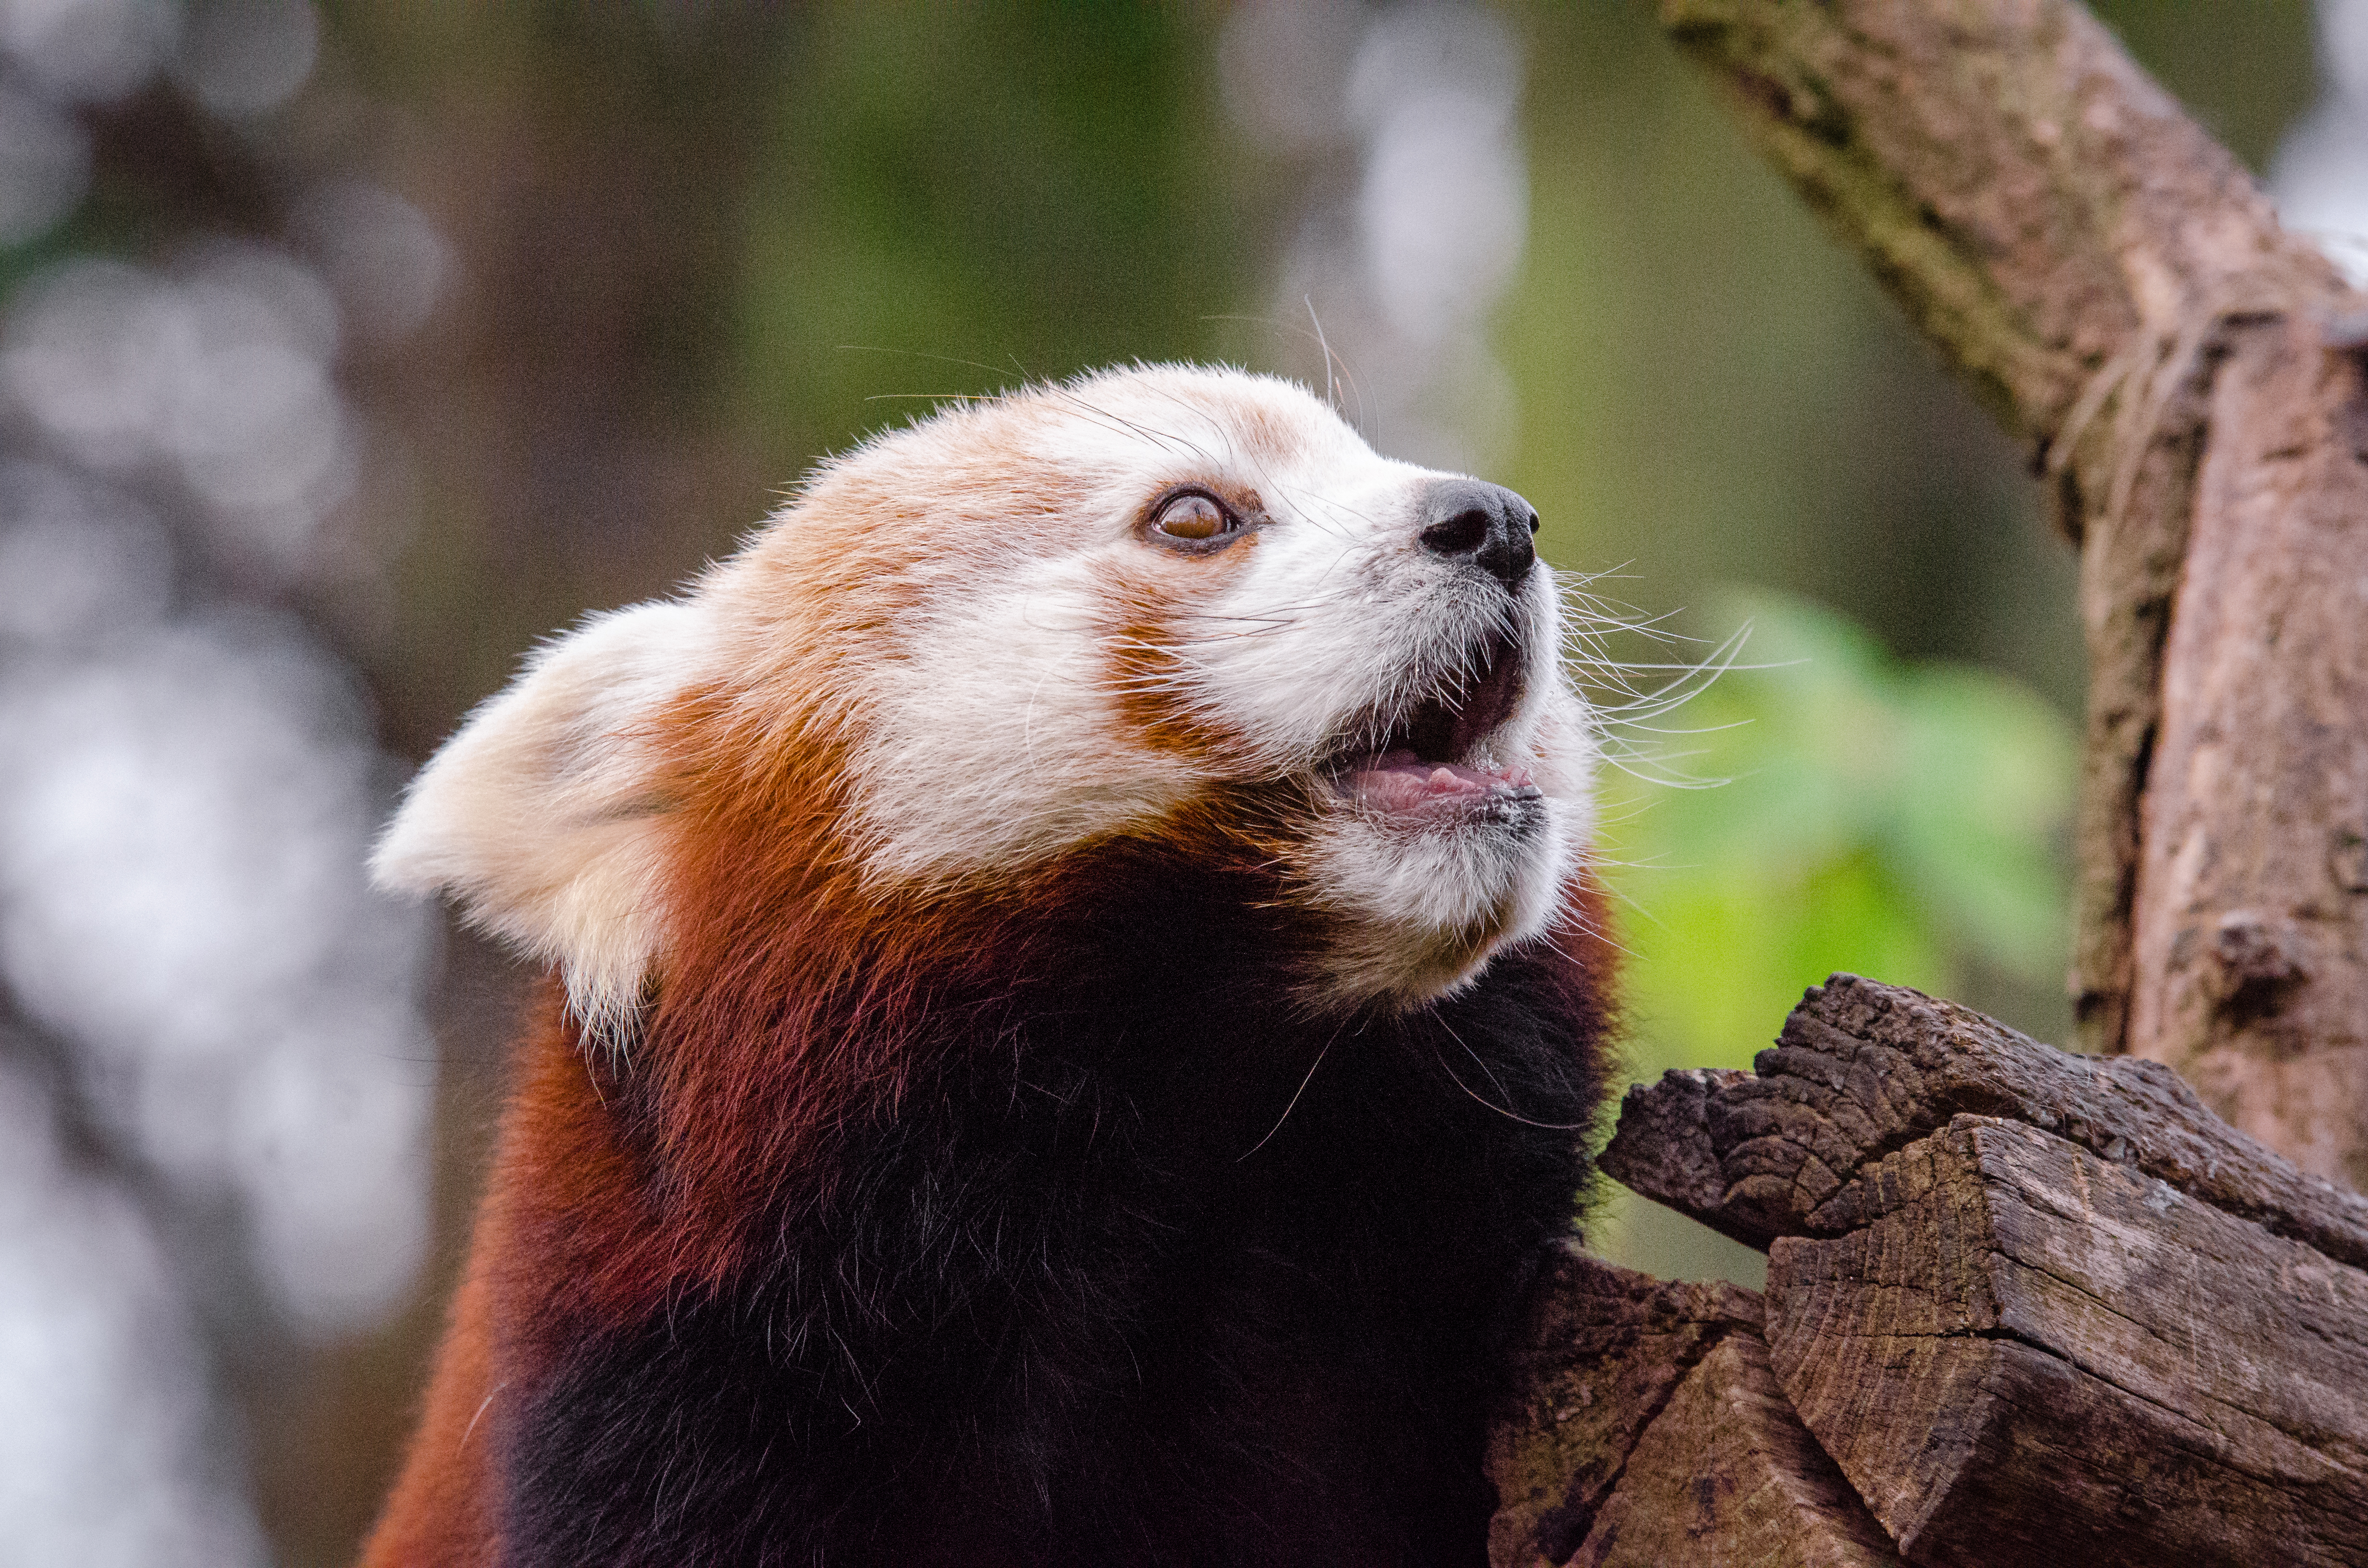
tree, nature, bokeh, blur, field, vintage, sweet, feet, animal, cute, female, wildlife, zoo, fur, orange, young, spring, green, high, red, foot, mammal, nikon, fauna, red panda, panda, 2015, face, nose, whiskers, paw, tail, animals, ears, endangered, vertebrate, germany, deutschland, natur, paws, tier, depth, iso, depthoffield, fell, gesicht, baum, adorable, bamboo, d7000, roter, kleiner, niedlich, sues, suess, species, bedrohte, tierart, tierpark, weiblich, jungtier, jung, ohren, schwanz, nase, bedroht, ailurus, fulgens, mozilla, firefox, wochenende, weekend, fr hling, gr n, s s, mustelidae, polecat